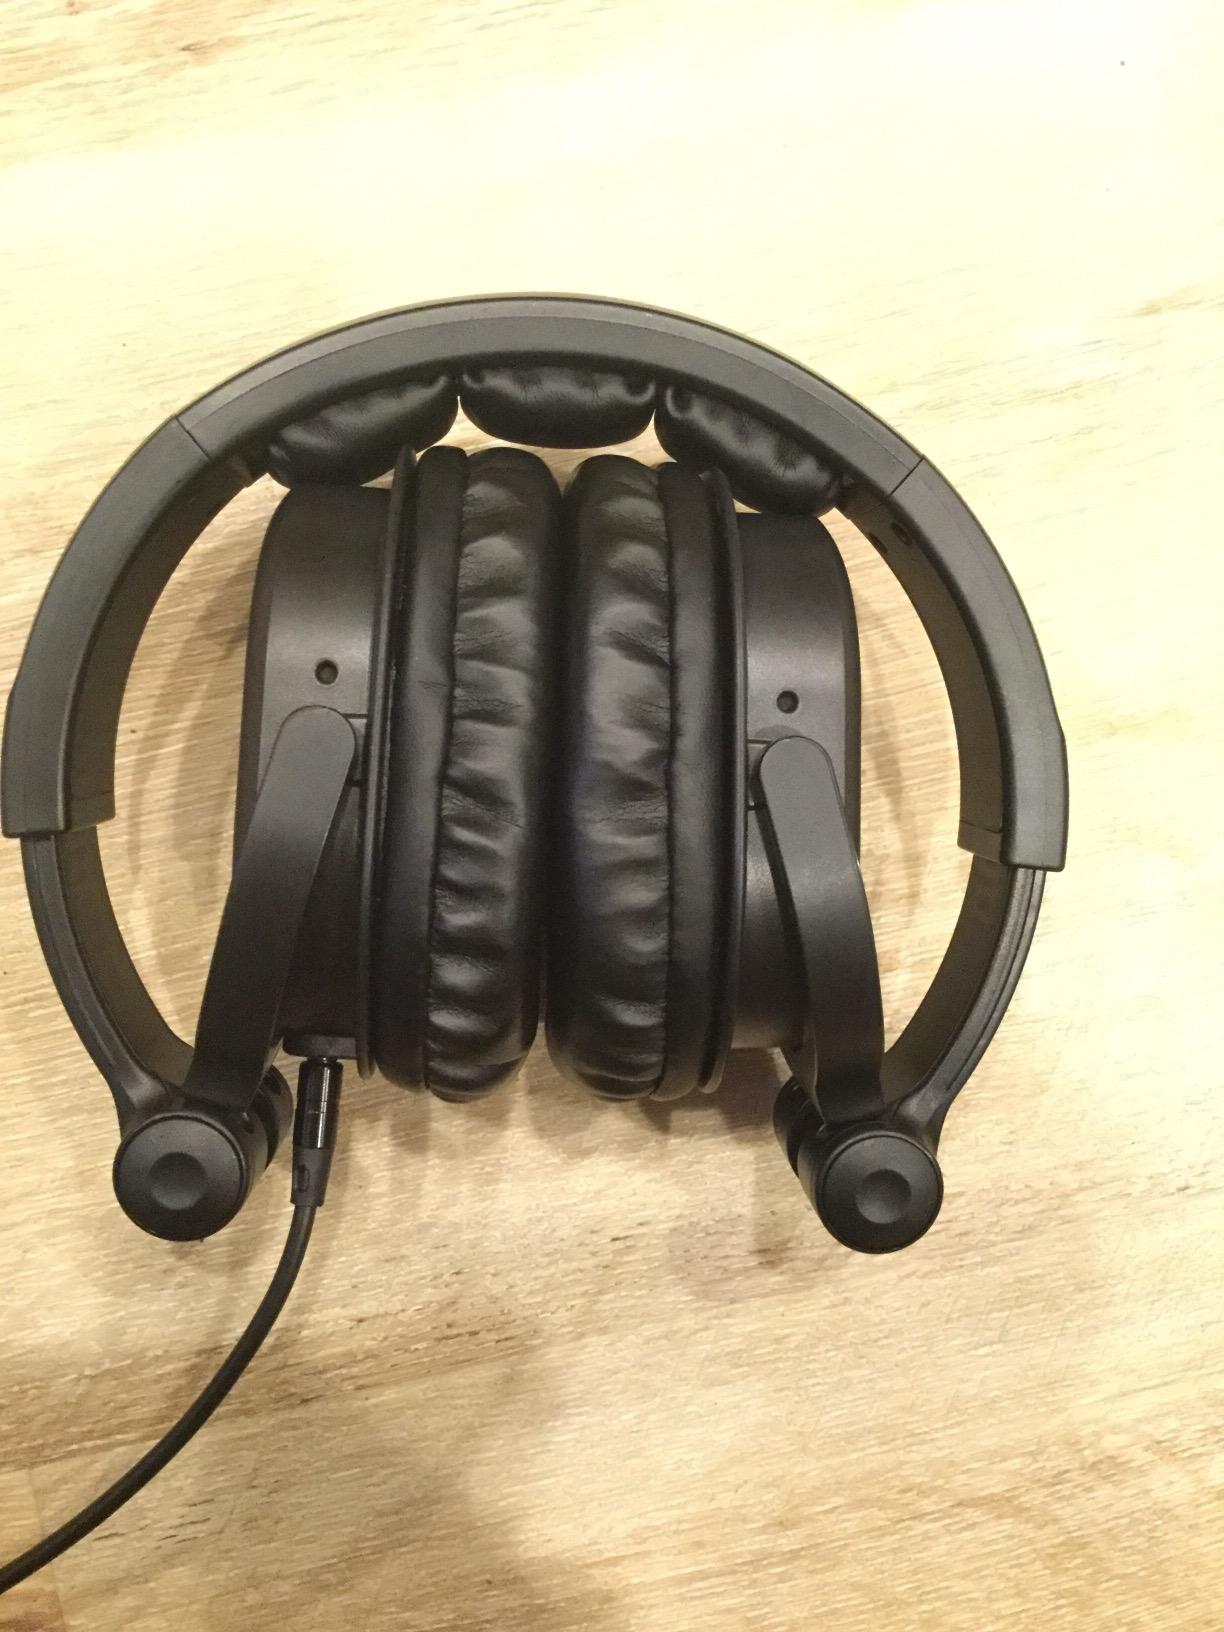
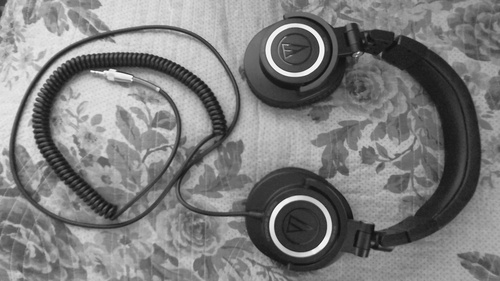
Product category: headphones
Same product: no